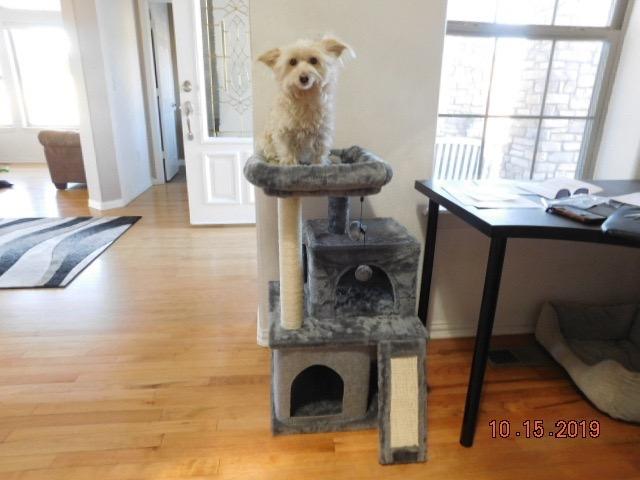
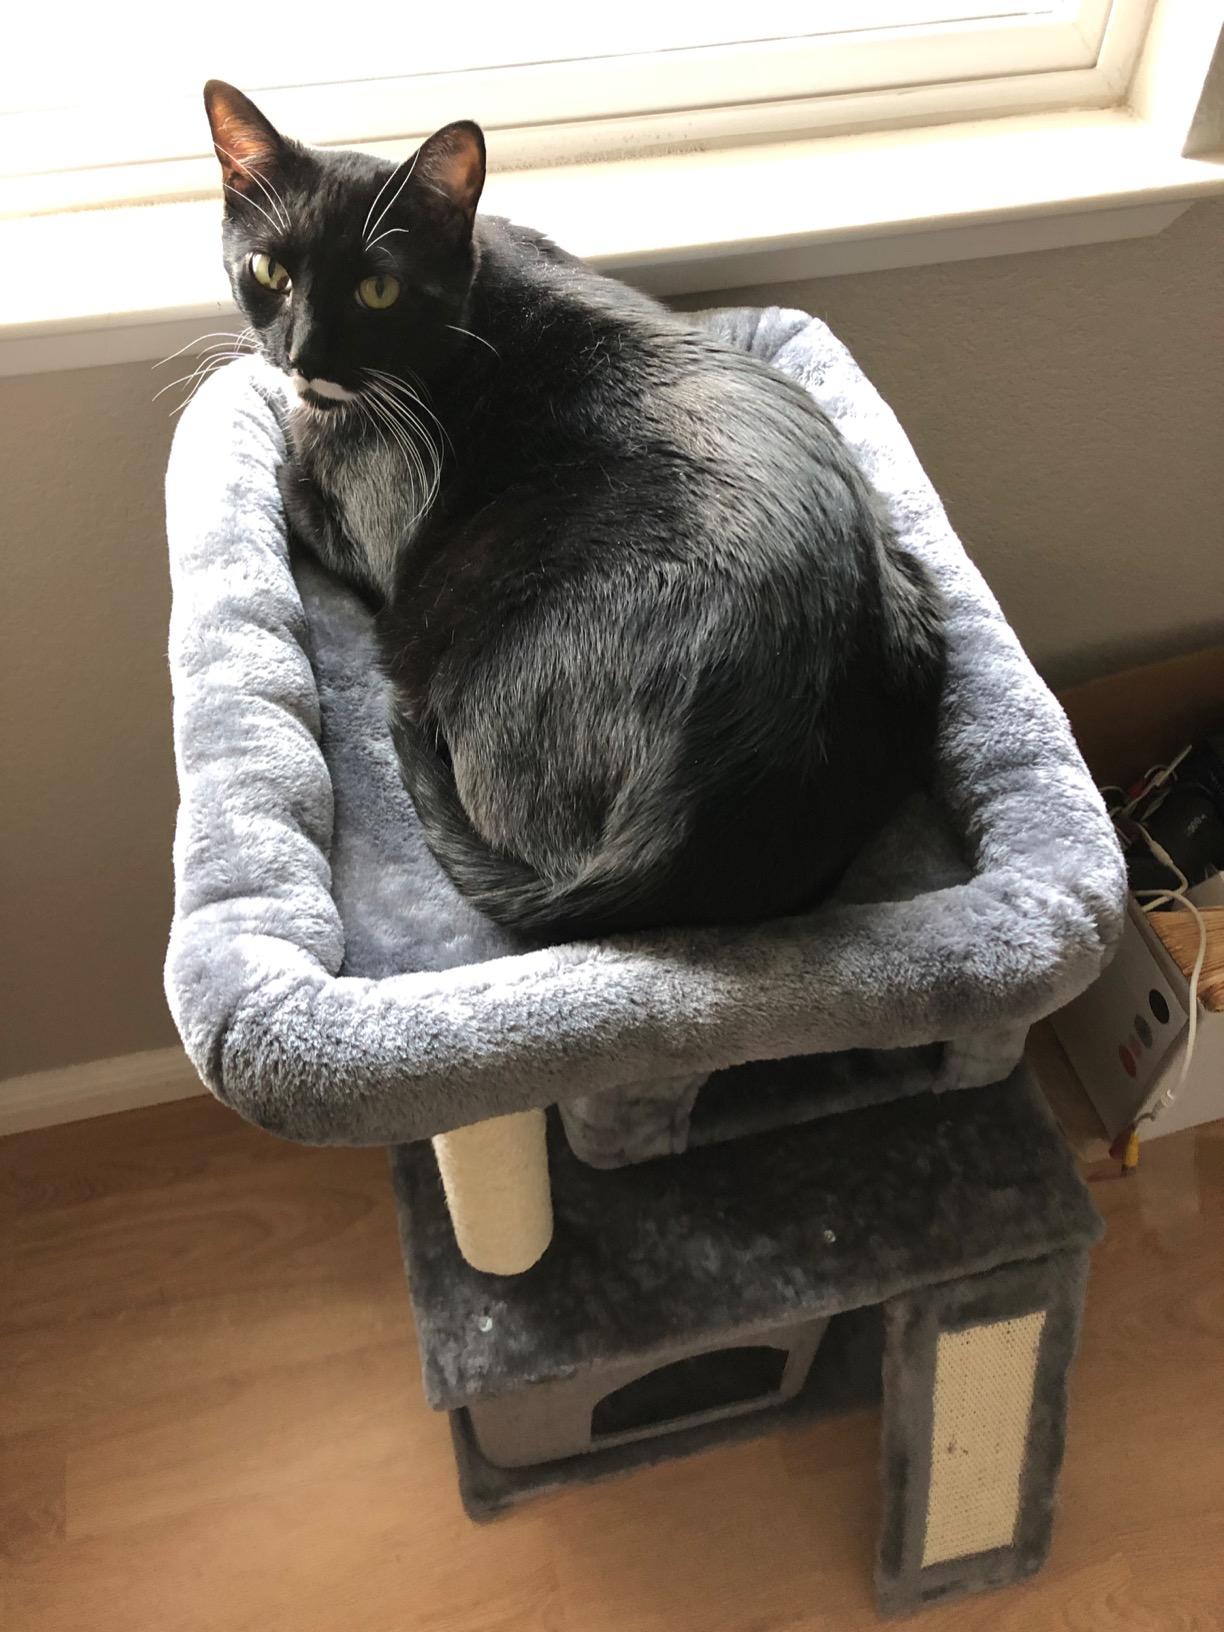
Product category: items_cat tree
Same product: yes